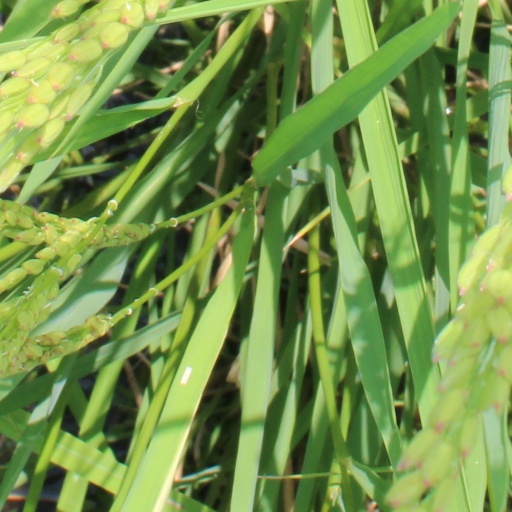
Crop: rice